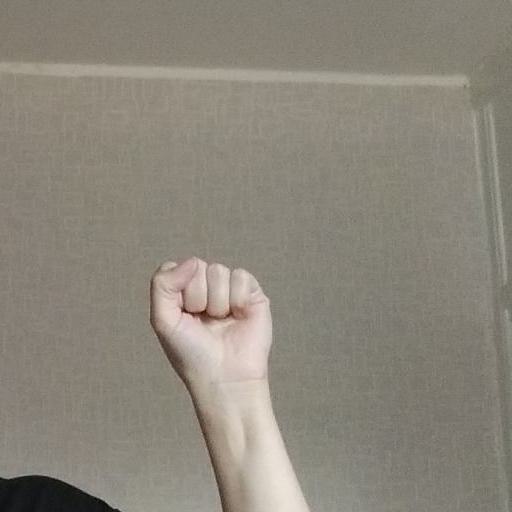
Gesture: fist